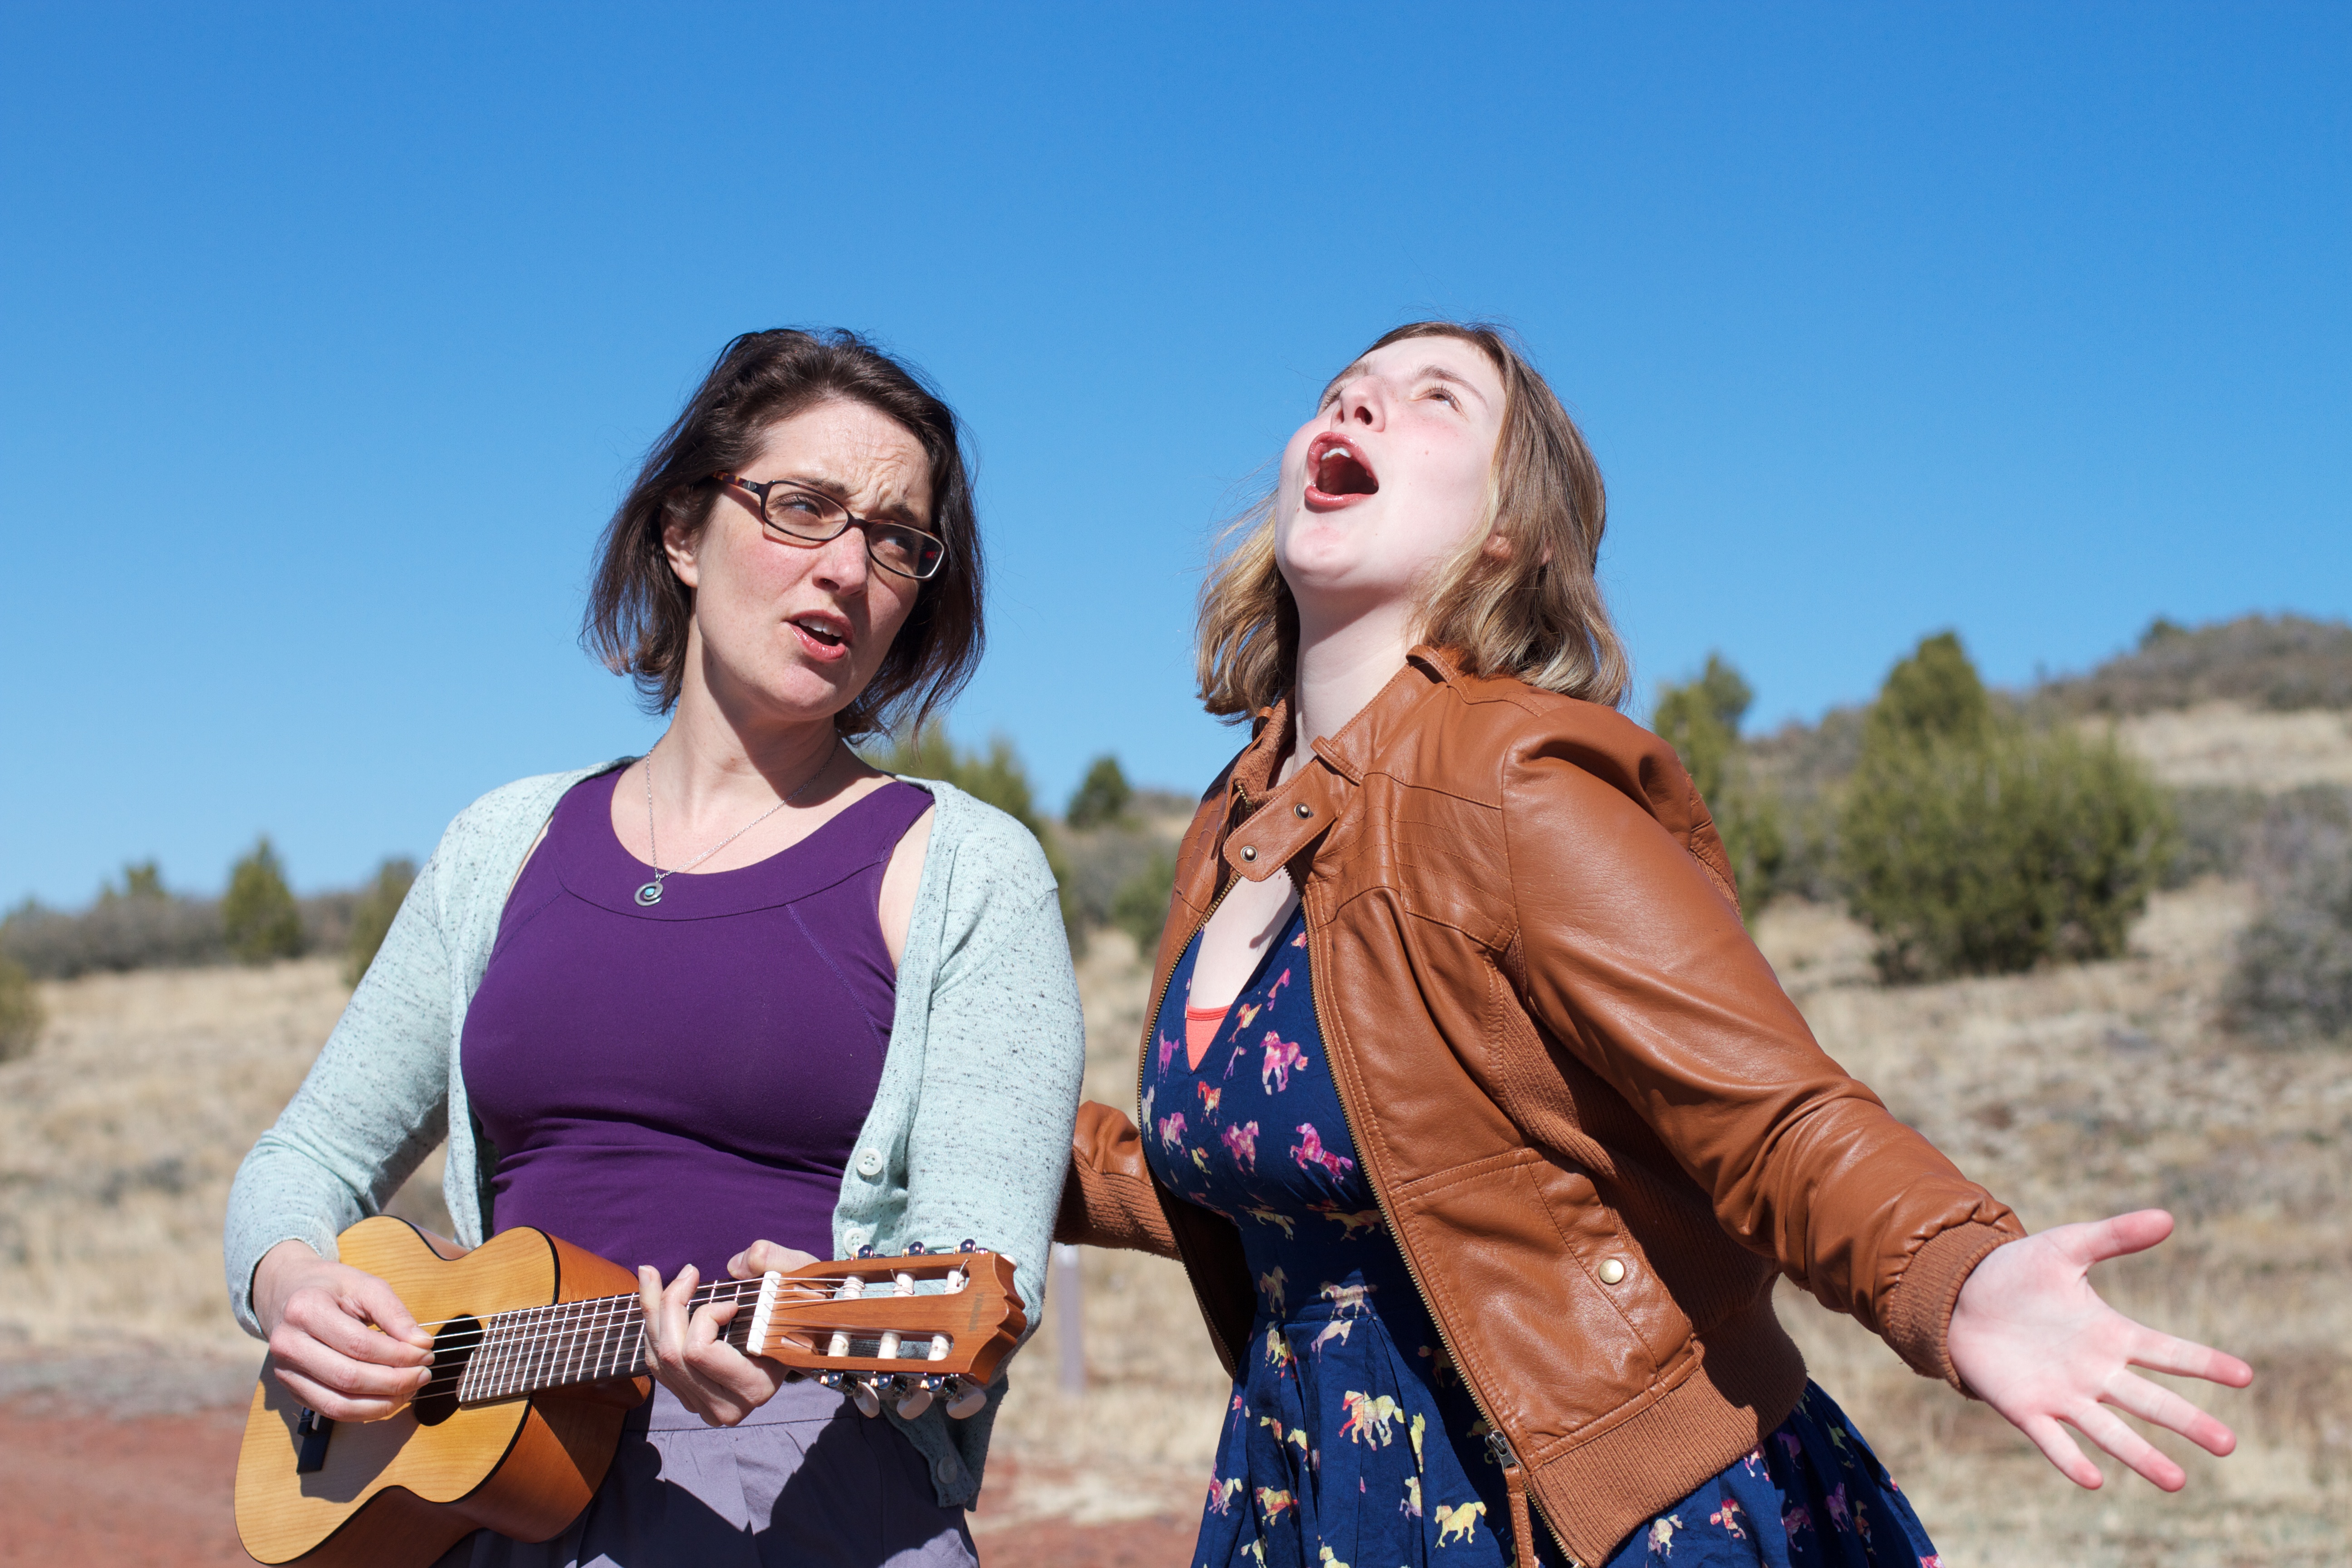
person, people, photography, cool image, photo shoot